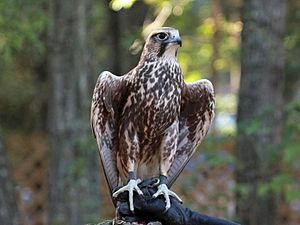
Cette liste de la faune française regroupe les espèces de rapaces peuplant la France métropolitaine.